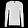
Label: Pullover